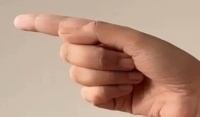
ASL sign: G